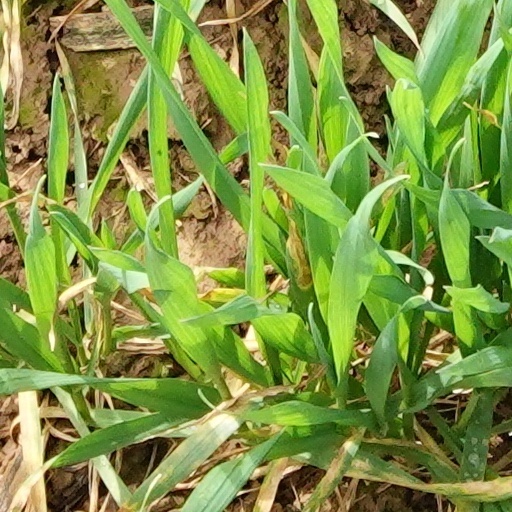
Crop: wheat